Jackie Gleason

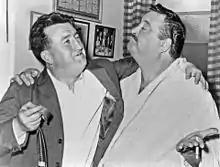
Gleason standing with Irish author Brendan Behan, arms around each other

Throughout the 1950s and 1960s, Gleason enjoyed a prominent secondary music career, producing a series of bestselling "mood music" albums with jazz overtones for Capitol Records. Gleason believed there was a ready market for romantic instrumentals. His goal was to make "musical wallpaper that should never be intrusive, but conducive". He recalled seeing Clark Gable play love scenes in movies; the romance was, in his words, "magnified a thousand percent" by background music. Gleason reasoned, "If "Gable" needs strings, what about some poor schmuck from Brooklyn?"